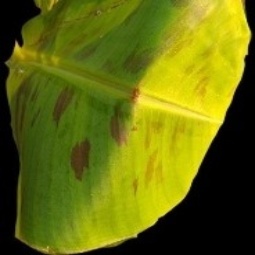
Label: Healthy